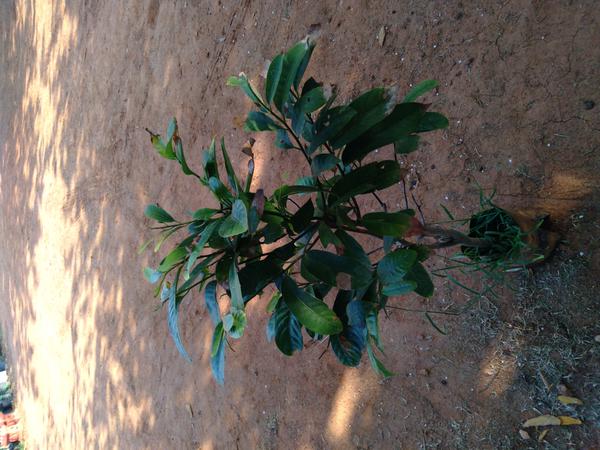
Plant: Mango